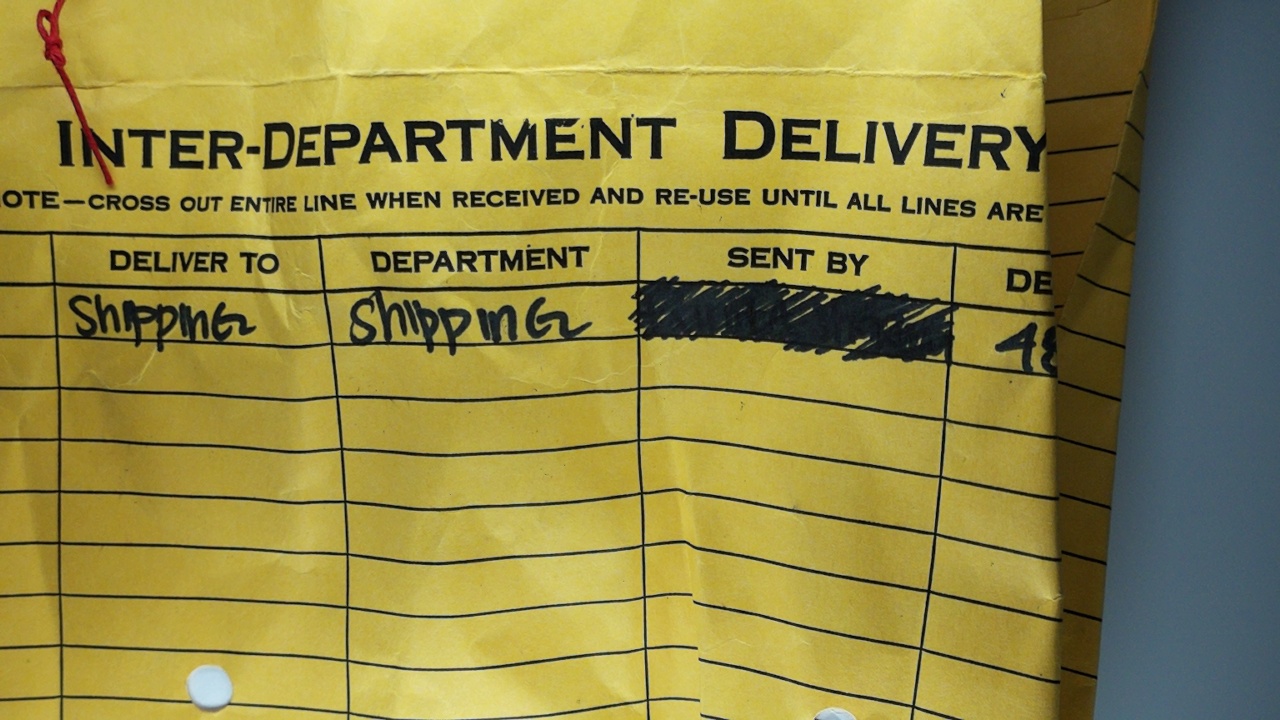
Label: recycle